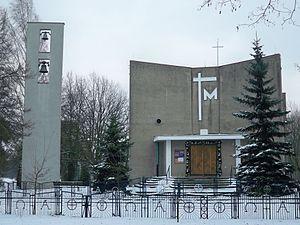
Wrzeszczewice est un village de la gmina de Łask, du powiat de Łask, dans la voïvodie de Łódź, situé dans le centre de la Pologne.